Daniel Wesley

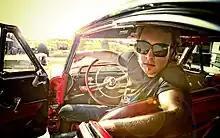
Daniel Wesley 2009 album cover

Daniel Wesley (born December 30, 1981) is a Canadian alternative rock musician from White Rock, British Columbia.